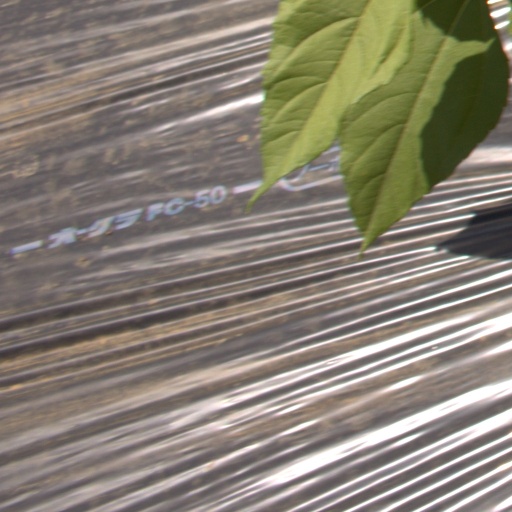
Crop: Jerusalem artichoke